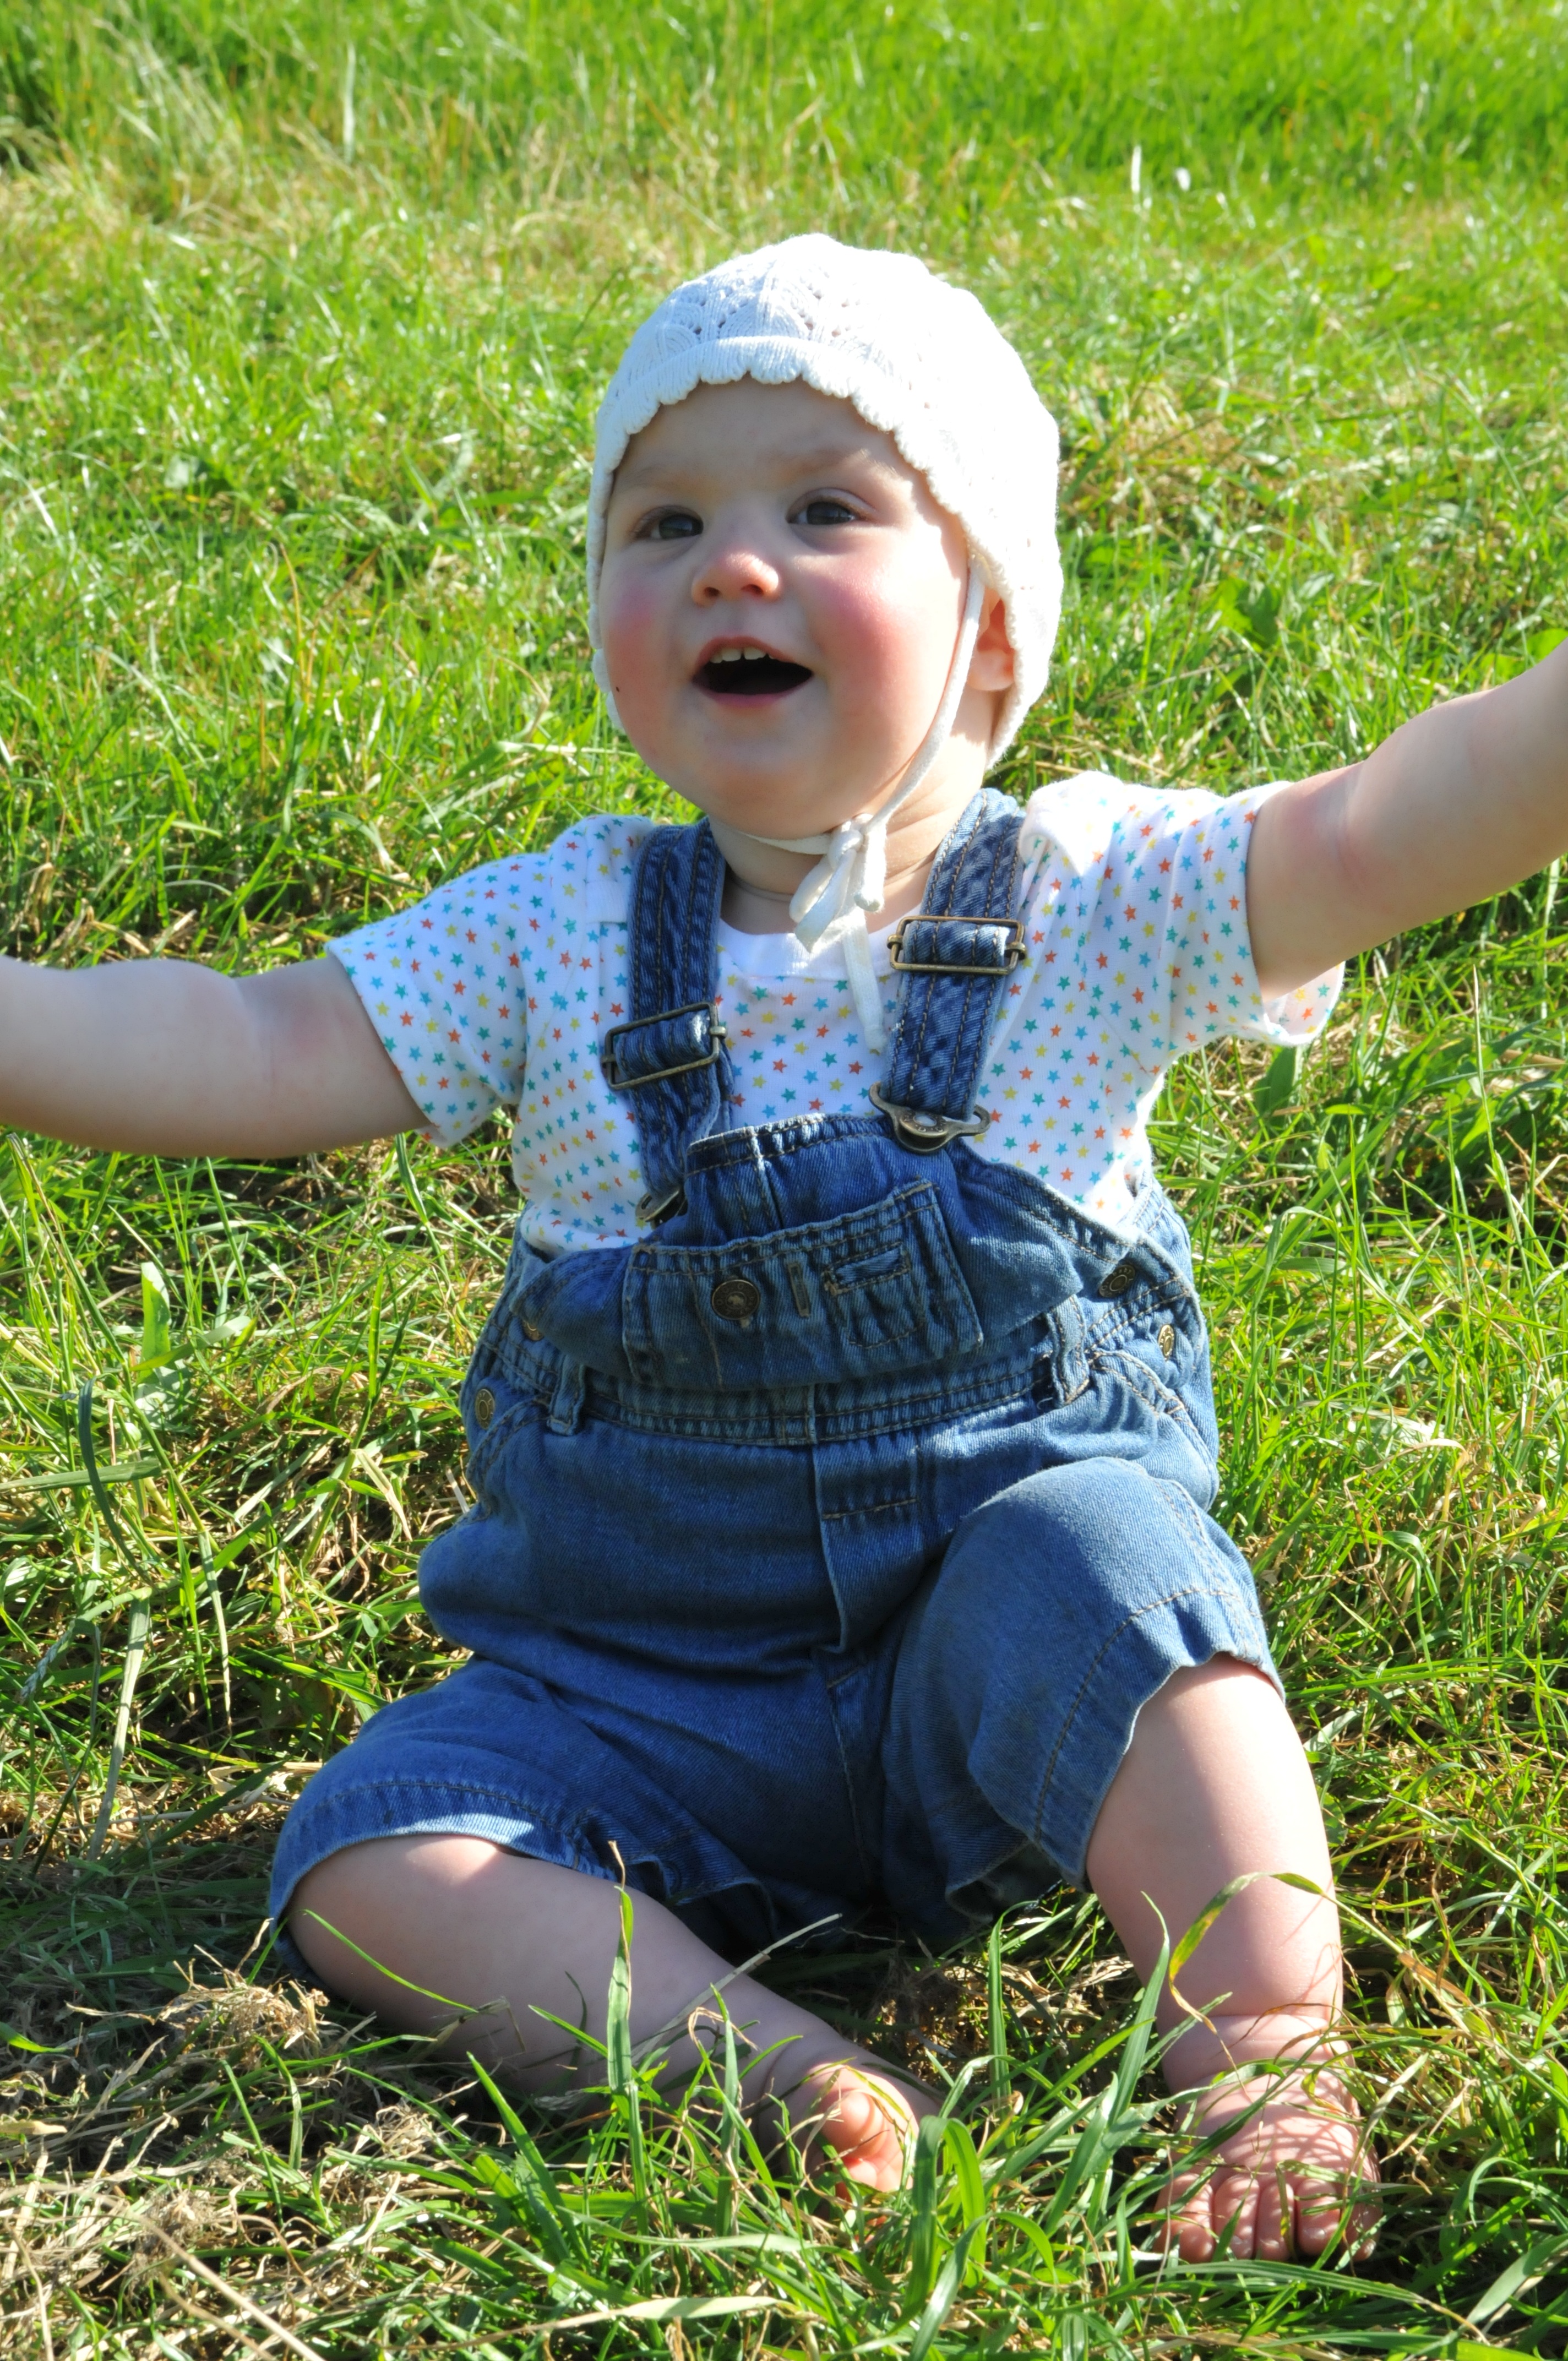
grass, person, people, girl, sun, lawn, meadow, child, agriculture, smile, toddler, cap, small child, arms raised, human positions